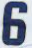
Number: 6